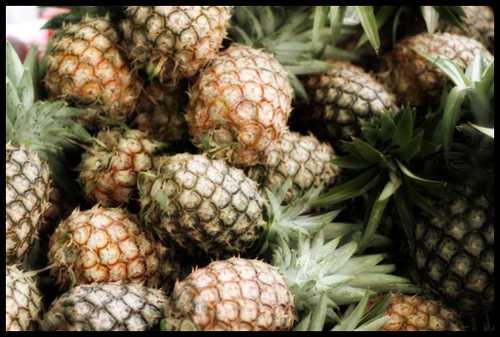
Label: Pineapple